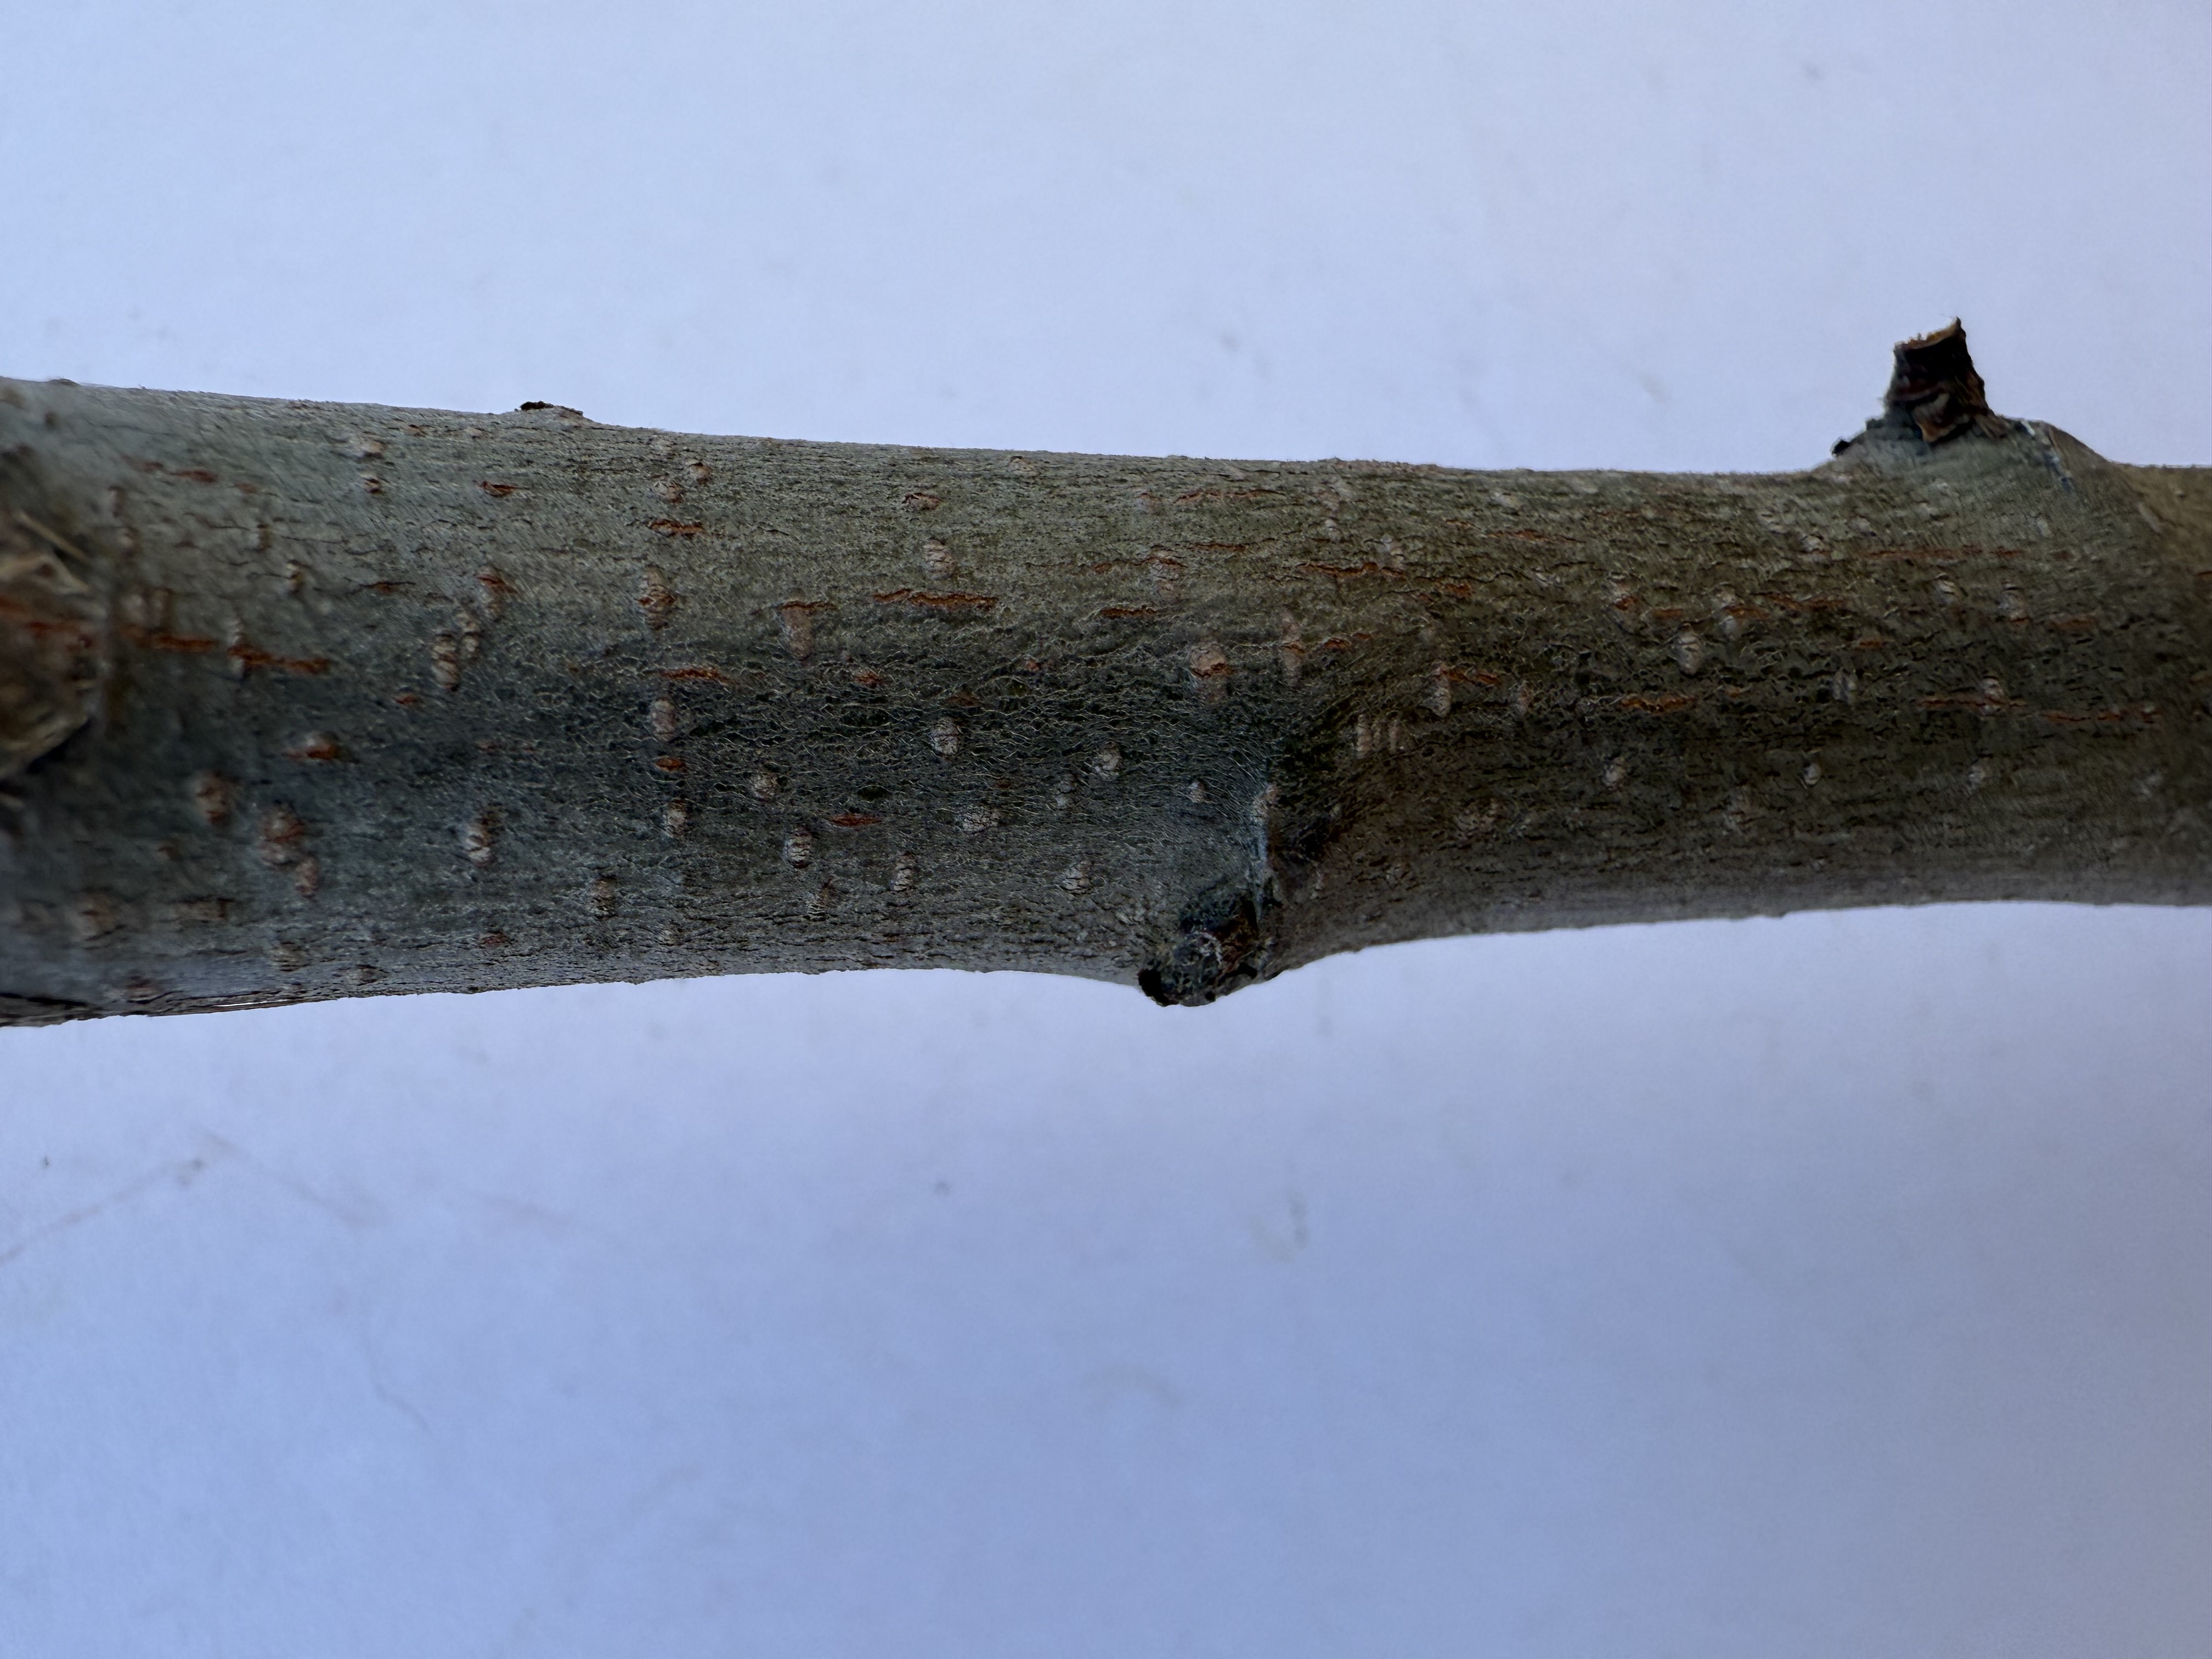
Variety: Esme Quince